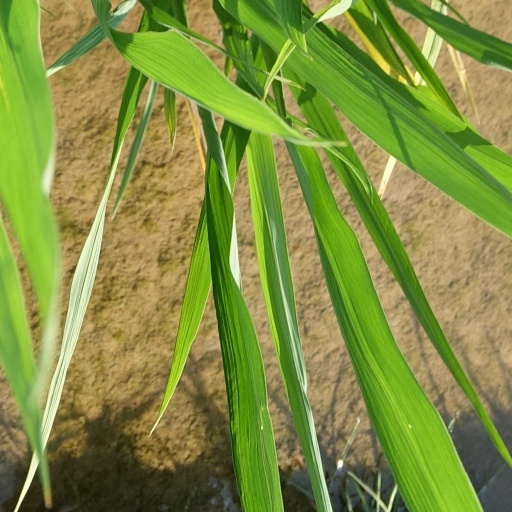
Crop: rice